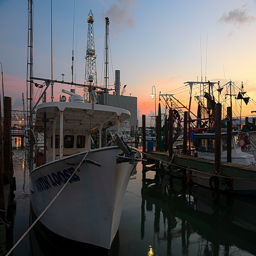
A white boat is moored next to a boat dock.
Two large boats sitting on a docking area in the evening.
A white boat tied next to a wooden dock in the evening.
A boat is docked in a marina during dusk.
A boat that has been tied to a dock.